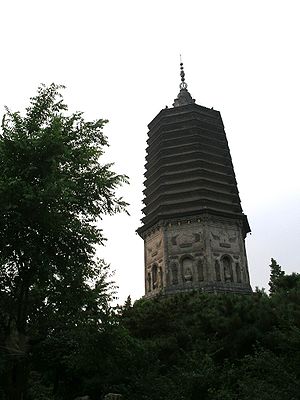
Liaoyang
Bai Ta («Den hvide pagode»") er et landemærke i Liaoyang: Det er gravmælet for moren til Jin-keijseren Shizong. Det 71 m høje tårn blev bygget mellem 1161 og 1173.
Liaoyang er en by på præfekturniveau i provinsen Liaoning i det nordlige Kina. Præfekturet har et areal på 4,741 km² og en befolkning på 1,830,000.